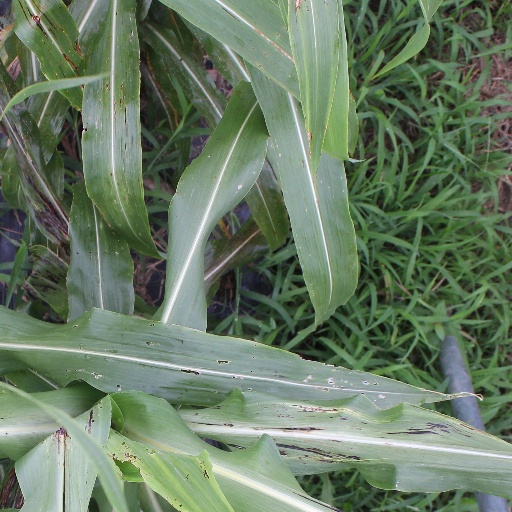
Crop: sorghum